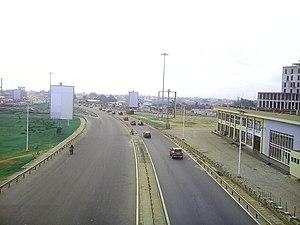
Échangeur de Godpmey reliant Abomey-Calavi et Cotonou. This is an image with the theme ""Africa on the Move or Transport"" from: Benin"